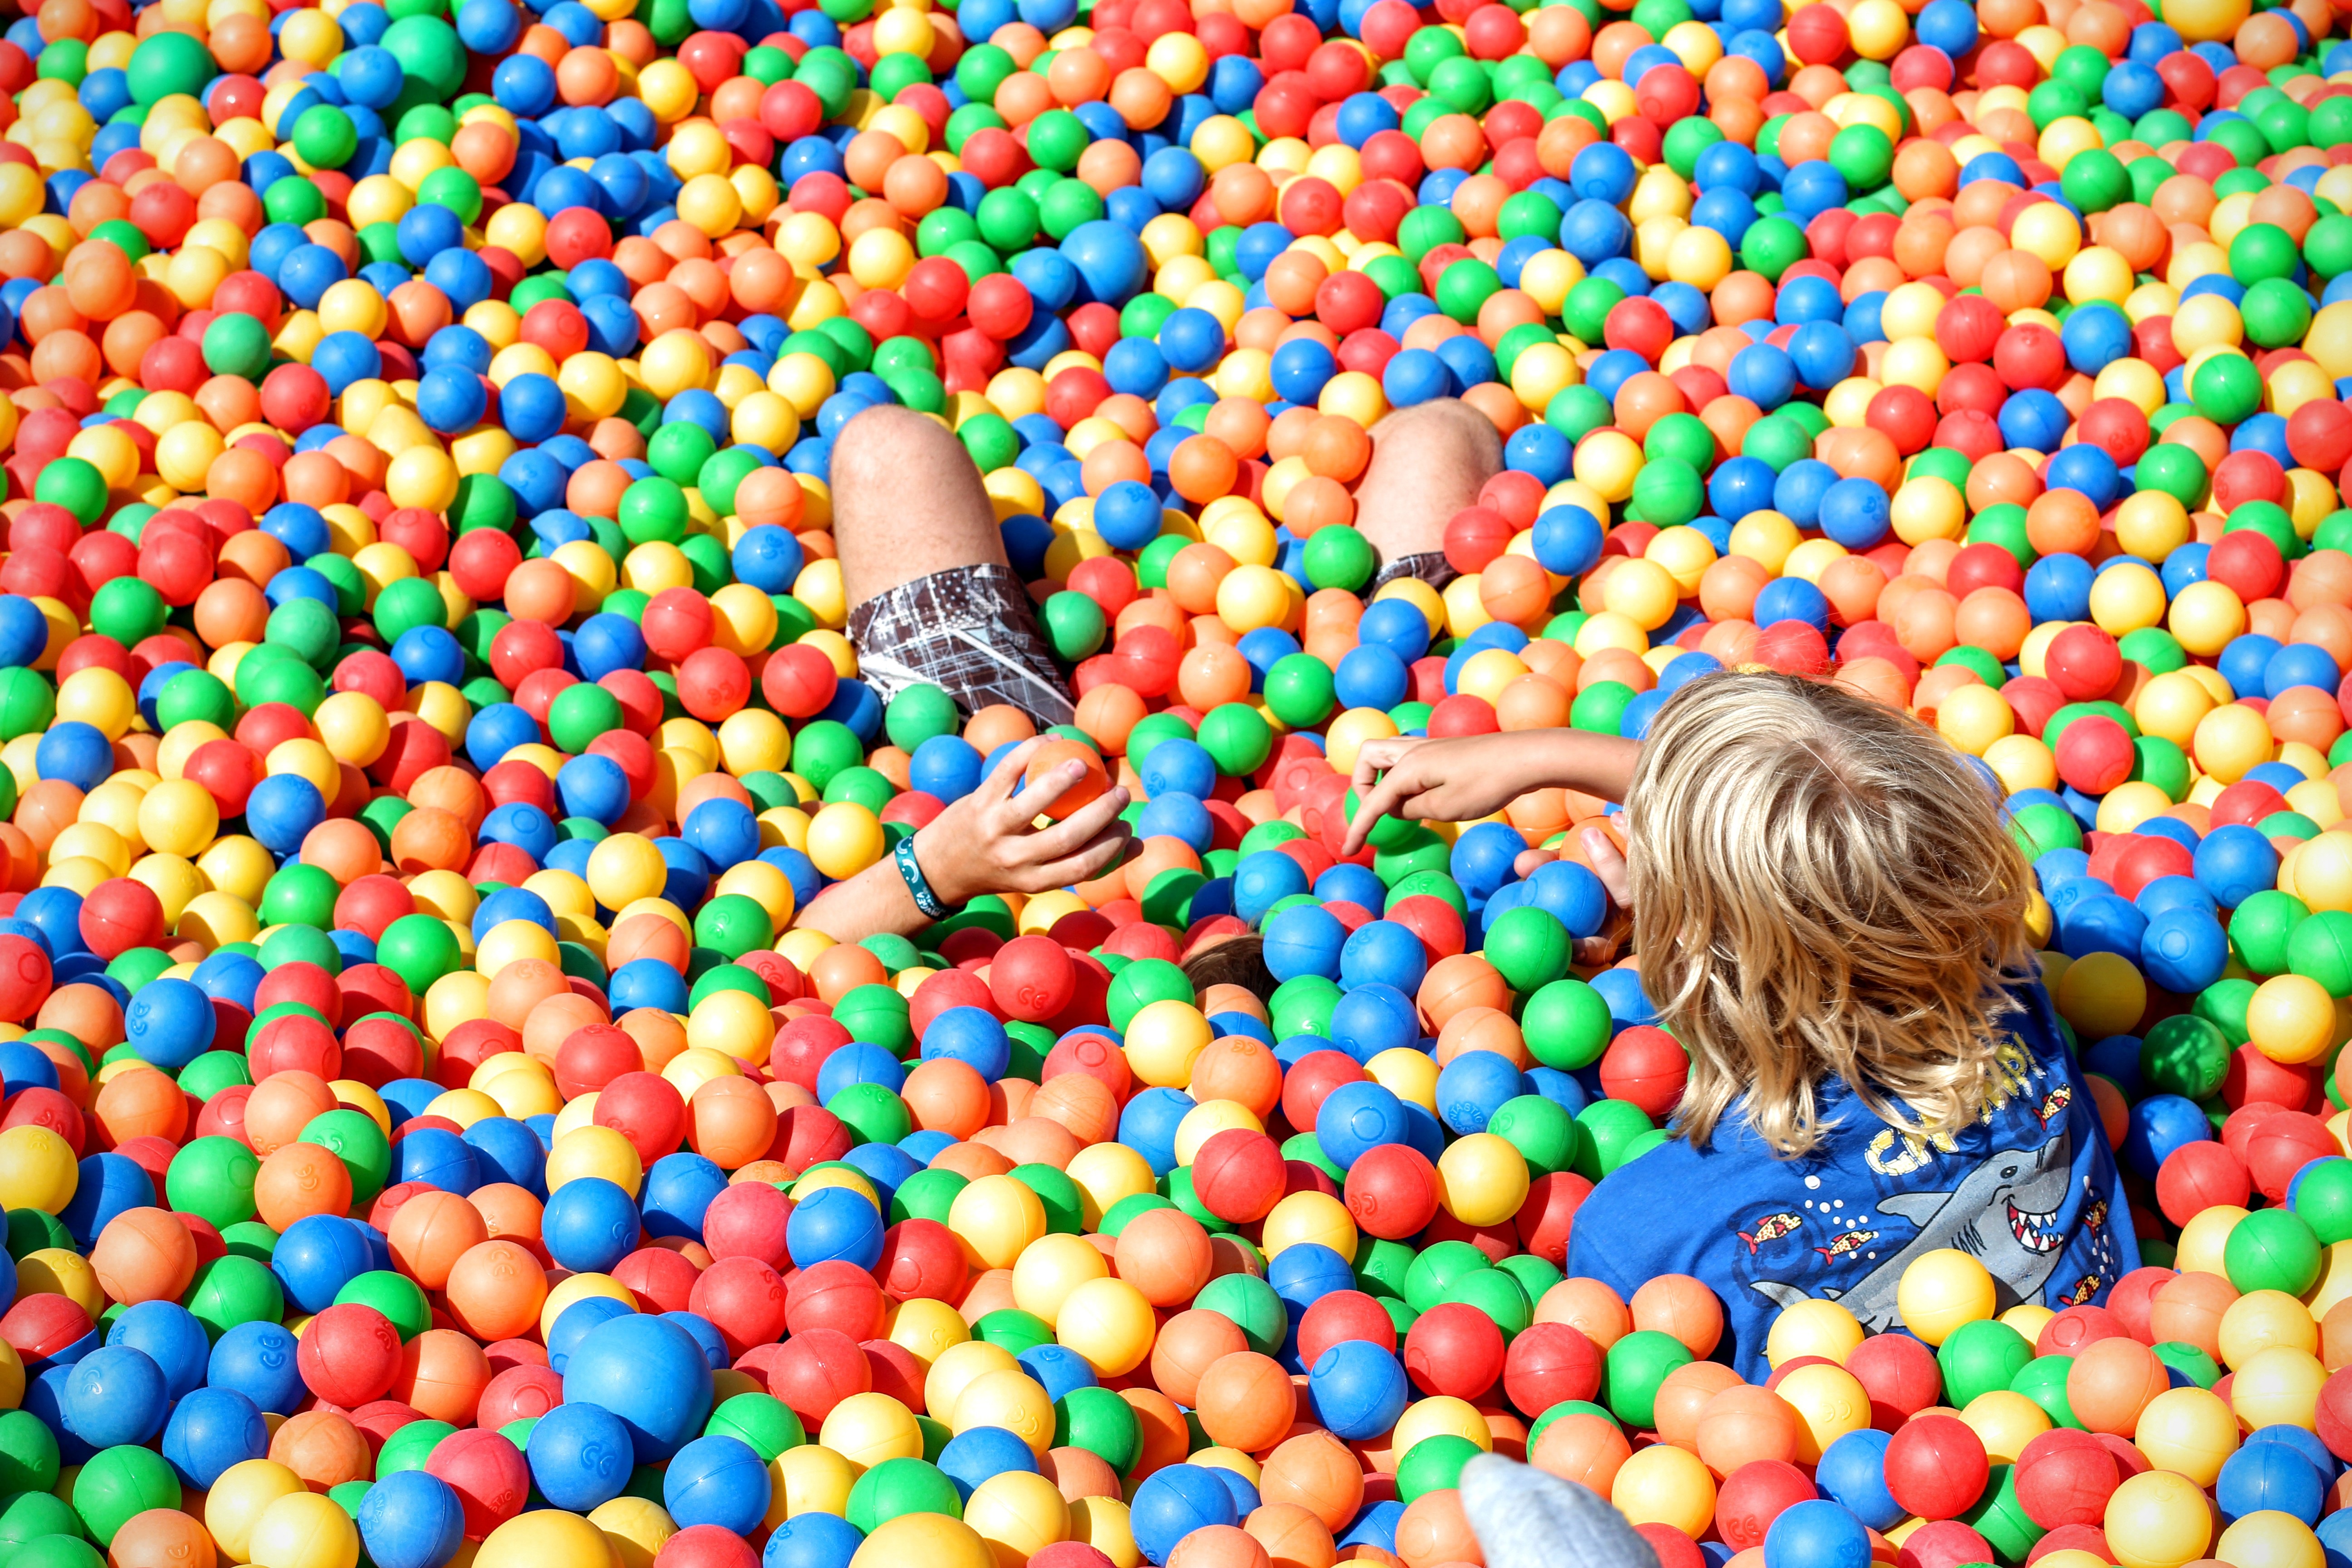
play, plastic, food, colorful, dessert, toy, candy, balls, confectionery, ball pit, plastic balls